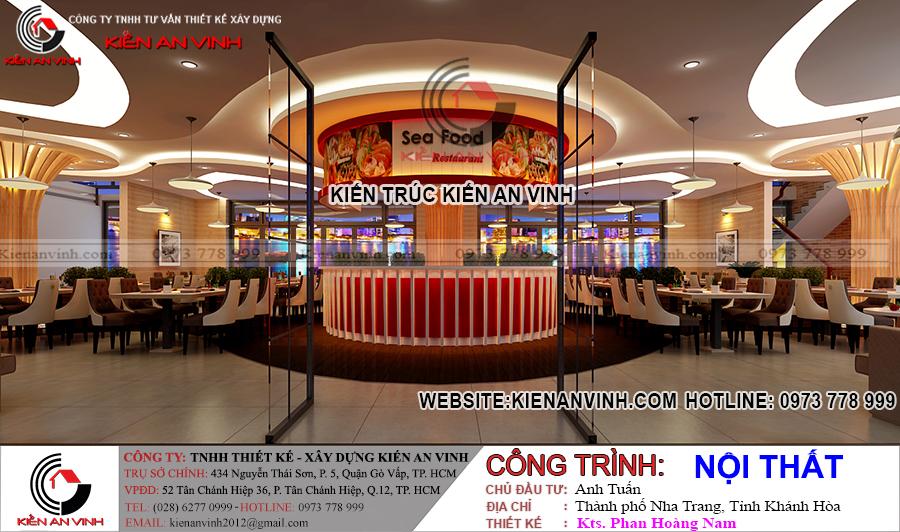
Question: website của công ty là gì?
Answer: website của công ty là kienanvinh. com